Record collecting

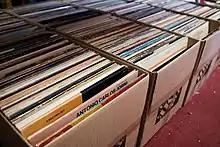
Boxes of vinyl records in a second-hand shop

A more intense method of record collecting, known as crate digging, involves thorough searching of record bins to find a recording of interest. This practice is associated with and holds a particular prestige for hip hop producers, who searched for rare records with sounds to sample for a newly created recording. In her account of the North American hip-hop crate diggers of the 1980s, media and culture theorist Elodie A. Roy writes, "As they trailed second-hand shops and car boot sales – depositories of unwanted capitalist surplus – diggers were bound to encounter realms of mainstream, mass-produced LP records now fallen out of grace and fashion. They primarily used them as raw material, seeking to create beats out of them." Speaking of crate digging's broader role in hip hop culture, academic and ethnomusicologist Joseph G. Schloss says: